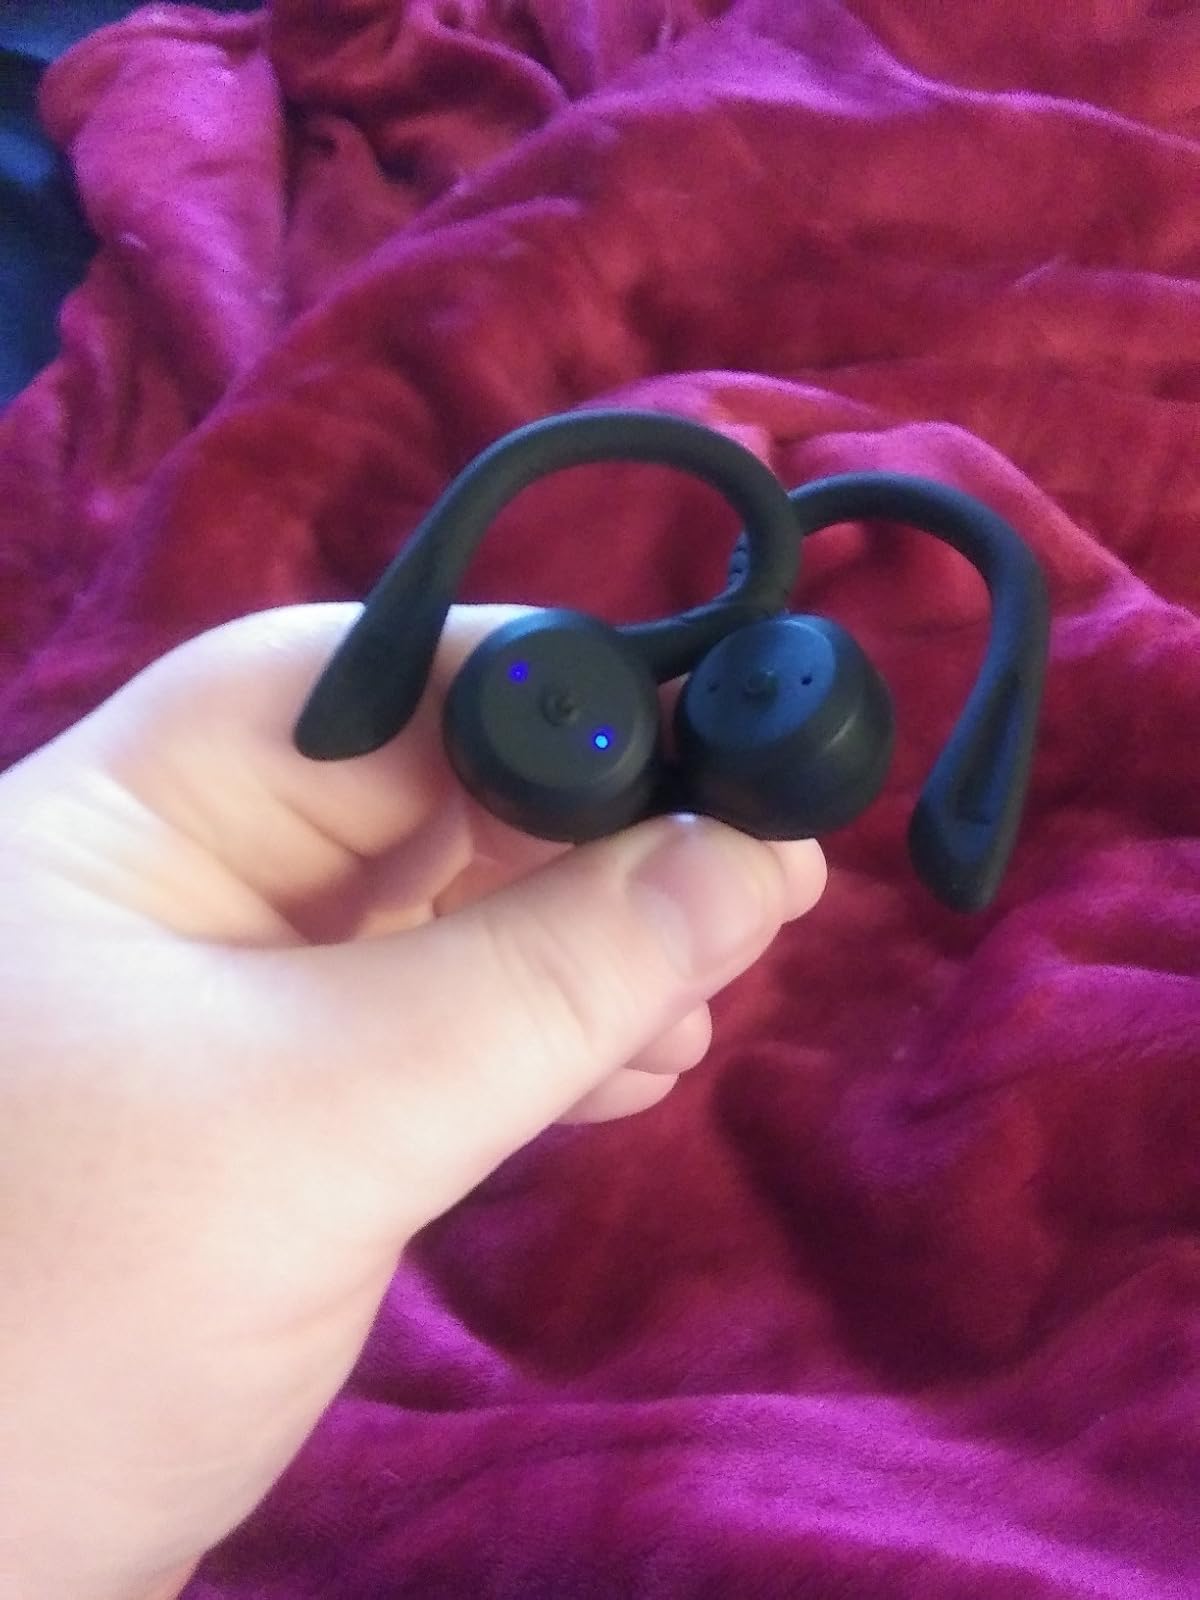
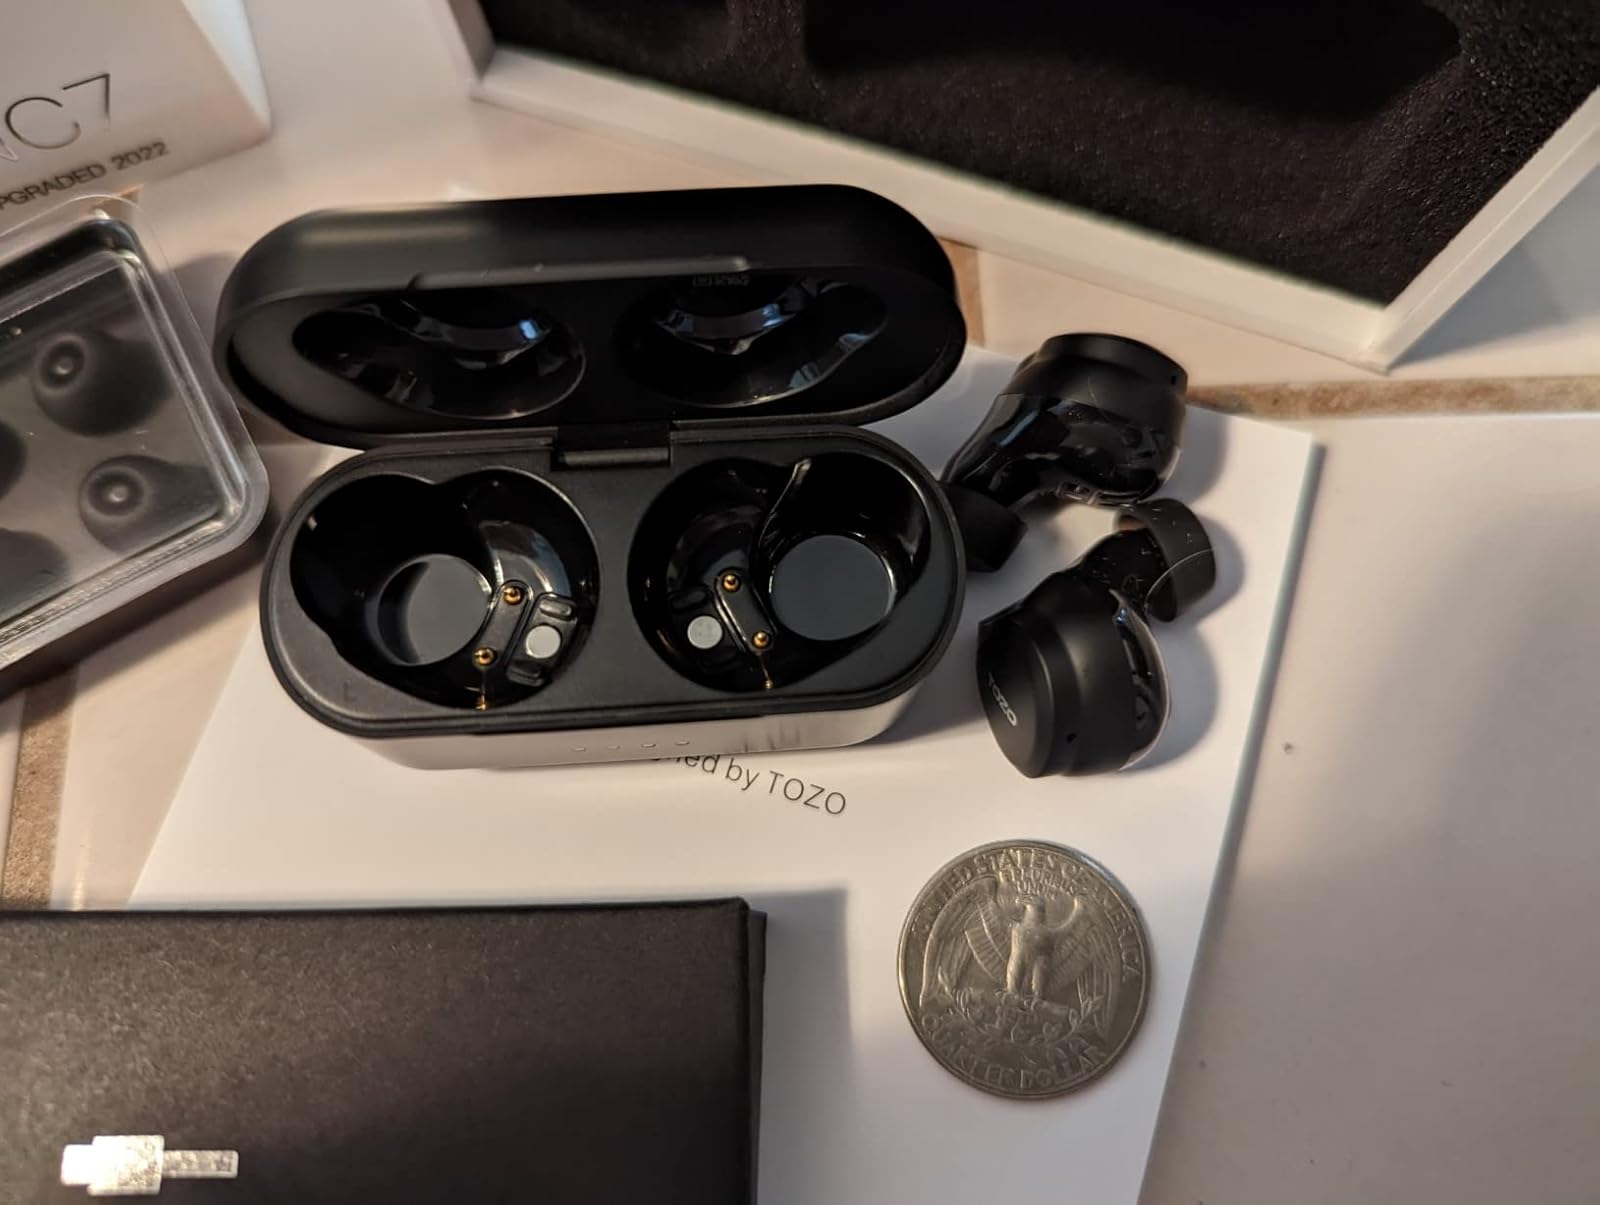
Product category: earbuds
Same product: no